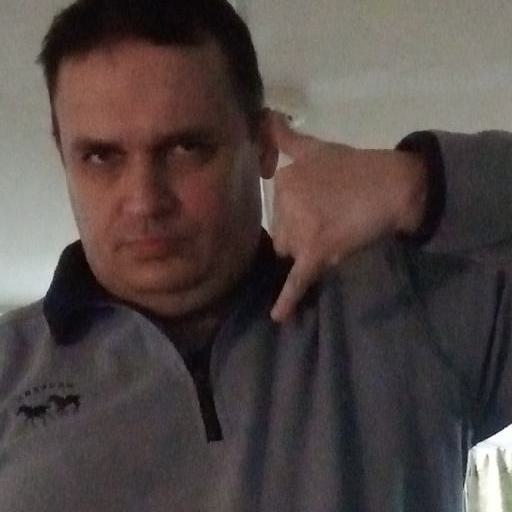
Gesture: call